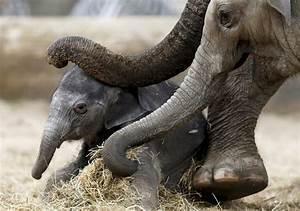
elephant